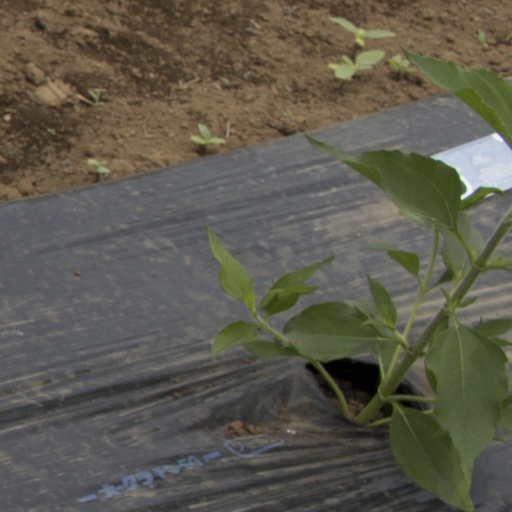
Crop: Jerusalem artichoke